Versoix

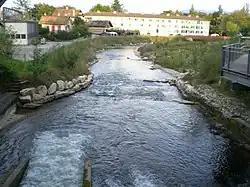
Versoix river at Versoix, 2007

Versoix has an area, , of . Of this area, or 29.1% is used for agricultural purposes, while or 38.1% is forested. Of the rest of the land, or 32.4% is settled (buildings or roads), or 0.8% is either rivers or lakes and or 0.1% is unproductive land.